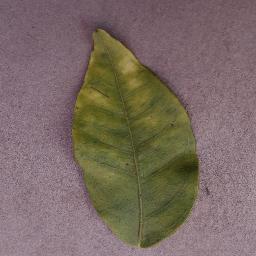
Label: Orange___Haunglongbing_(Citrus_greening)